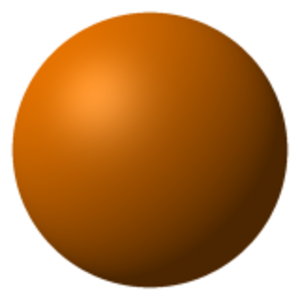
Le rapport aire-volume, aussi connu comme le rapport surface-volume ou SA:V, correspond à la quantité de surface d'un objet en fonction de chaque unité de volume. La valeur de ce rapport va influencer les caractéristiques thermiques d'un objet, la réactivité d'un élément chimique, ou la facilité d'un organisme à se nourrir.